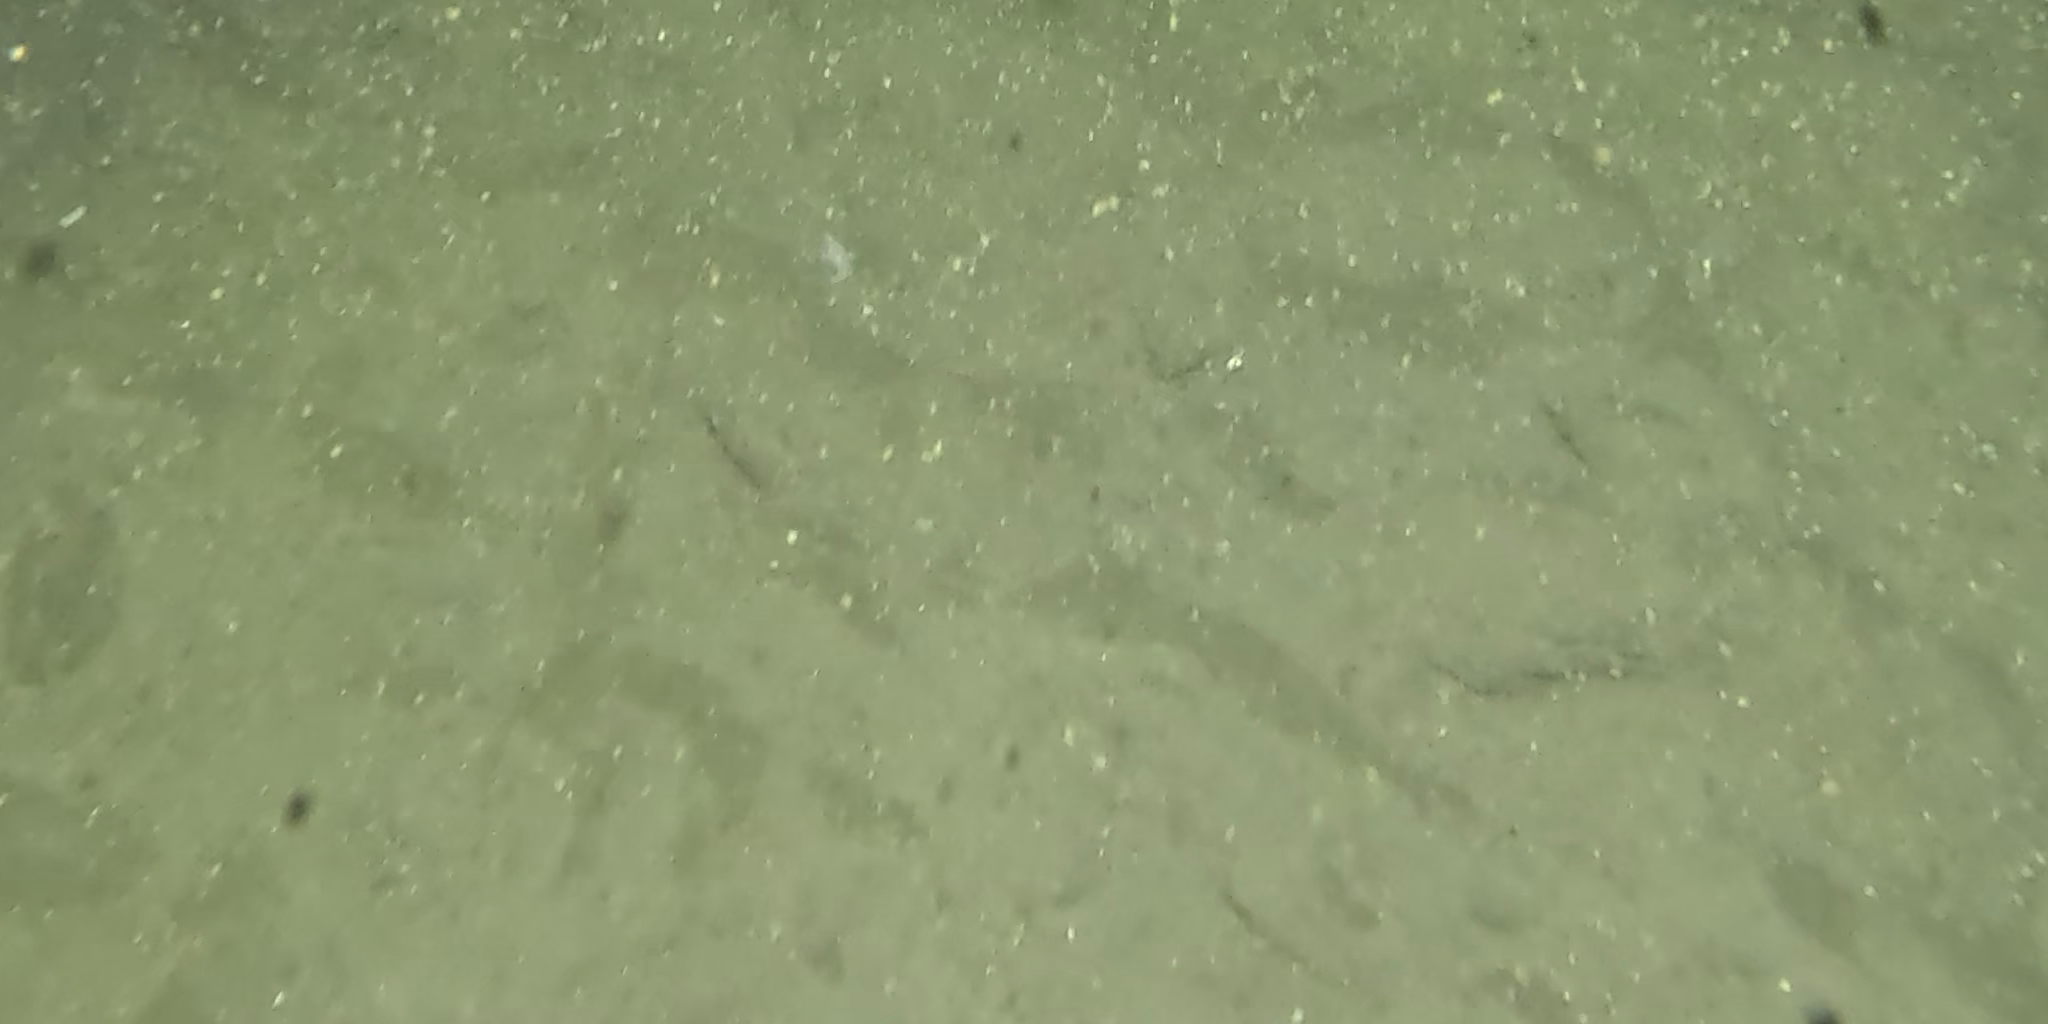
Seabed habitat: sand